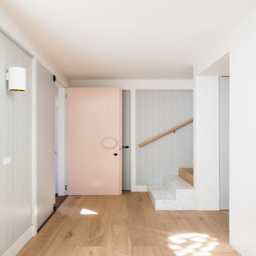
how to use paint to enhance any room of the house : by colours